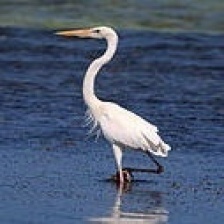
Species: BLUE HERON
Scientific name: ARDEA HERODIAS
ImageNet parent category: little_blue_heron